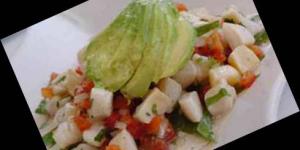
ceviche de caracol del pacifico salvadoreno